Differential grasshopper

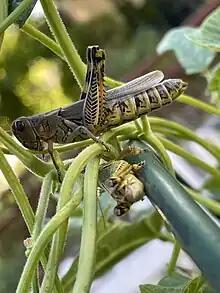
Two Differential Grasshoppers sitting on a garden trellis in Salt Lake City, Utah, USA

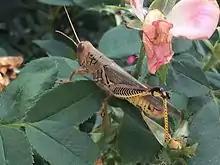
Differential grasshopper seen in Arlington, Texas, USA

There is one generation per year. An adult female lays up to six egg masses in soft soil, each of which can contain 40–200 eggs. The eggs begin embryonic development the summer they are laid, then enter diapause for the winter, to hatch over a period of about two weeks in early summer of the next year. After hatching, nymphs take about 32 days to reach adulthood. Their development is well synchronized, and most nymphs transform to winged adults during a period of just a few days.